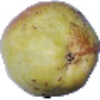
Label: pear_williams